Kiyoto Ota

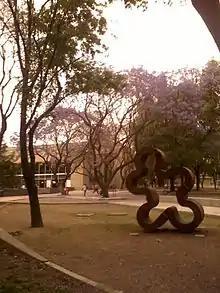

Ota moved to Mexico in 1972, currently living in Mexico City. He came to the country to study art and learn about Mexico and decided to stay.